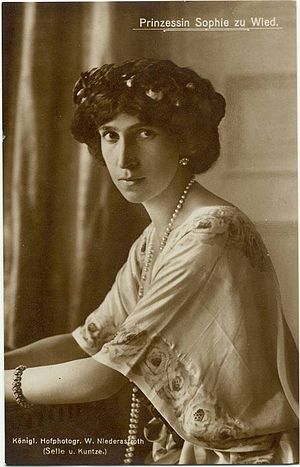
Sophie af Schönburg-Waldenburg
Prinsesse Sophie til Wied
Sophie af Schönburg-Waldenburg var en tysk prinsesse, der i seks måneder i 1914 var fyrstinde af Albanien som ægtefælle til Fyrst Vilhelm 1. af Albanien.